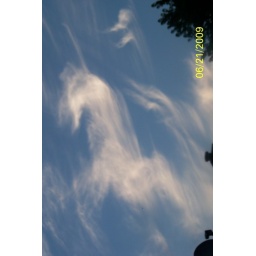
100_0817 Rich took this - horse in the sky